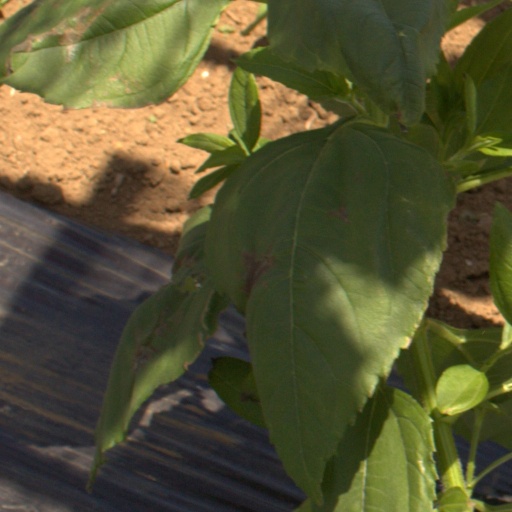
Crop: Jerusalem artichoke